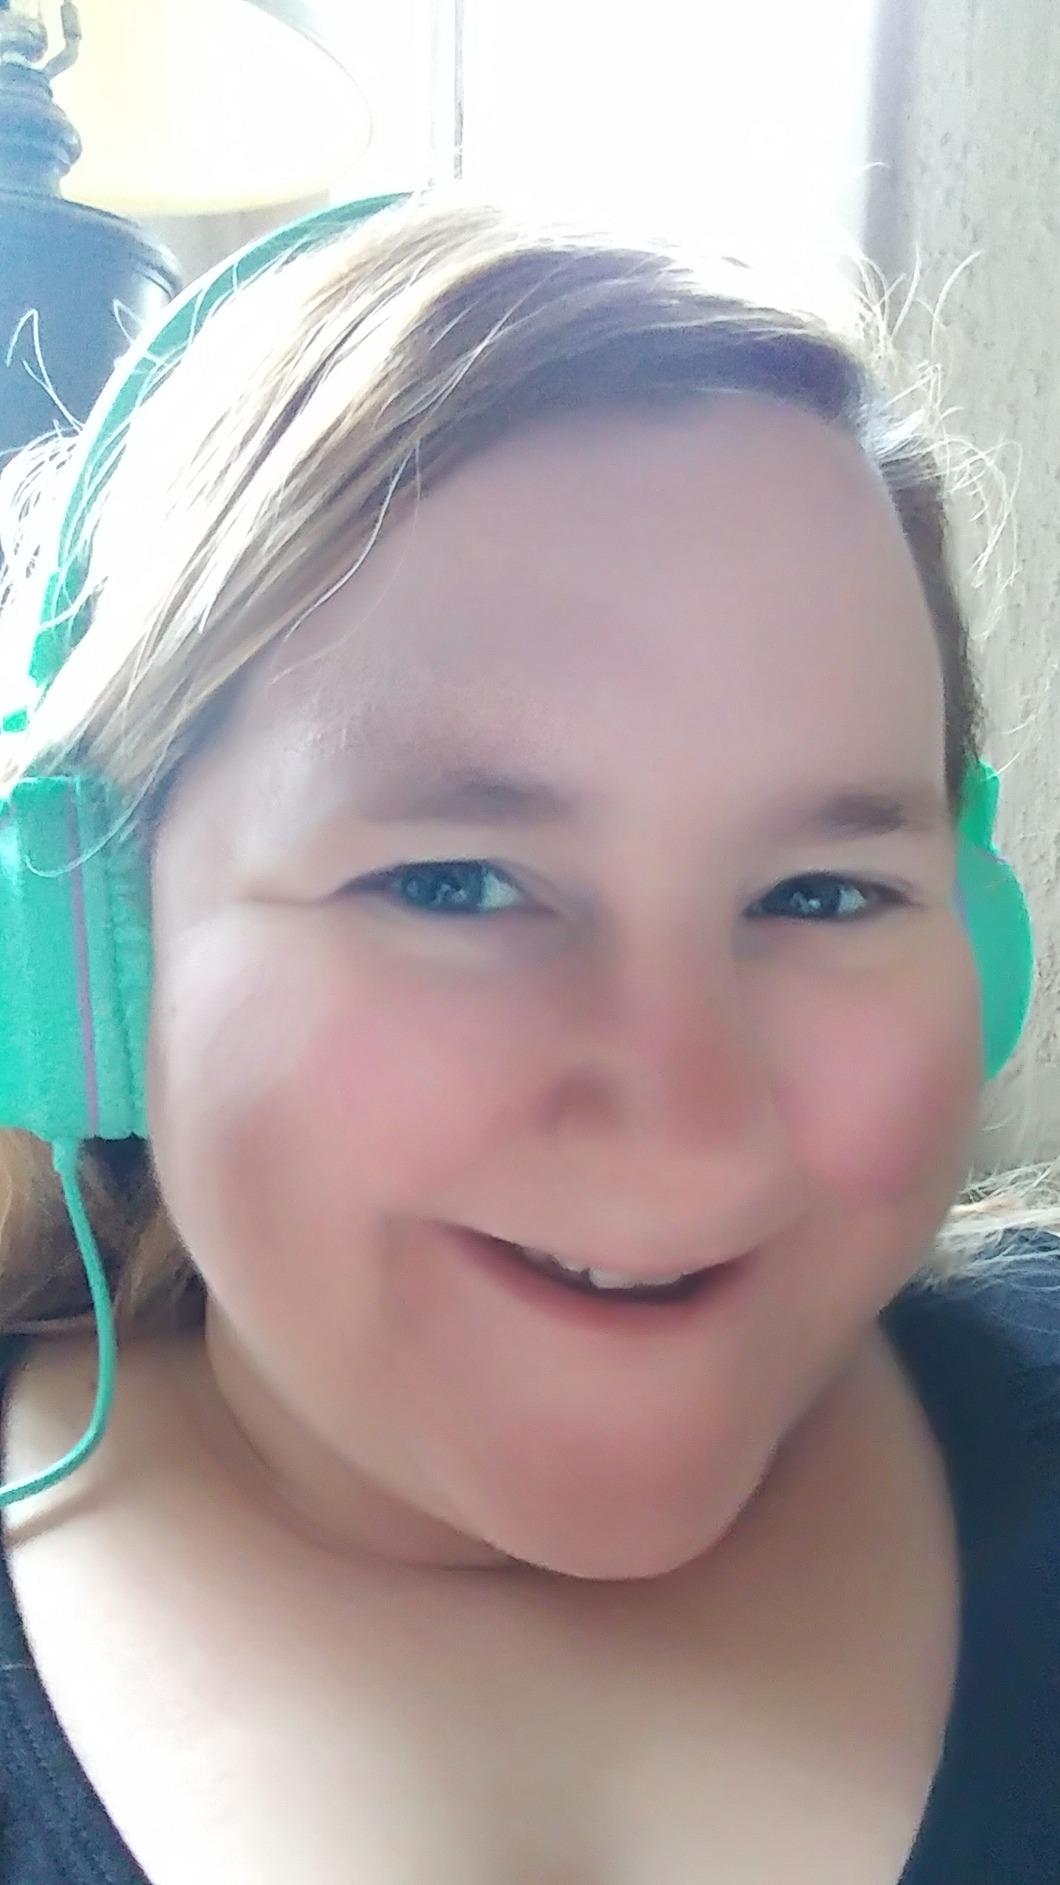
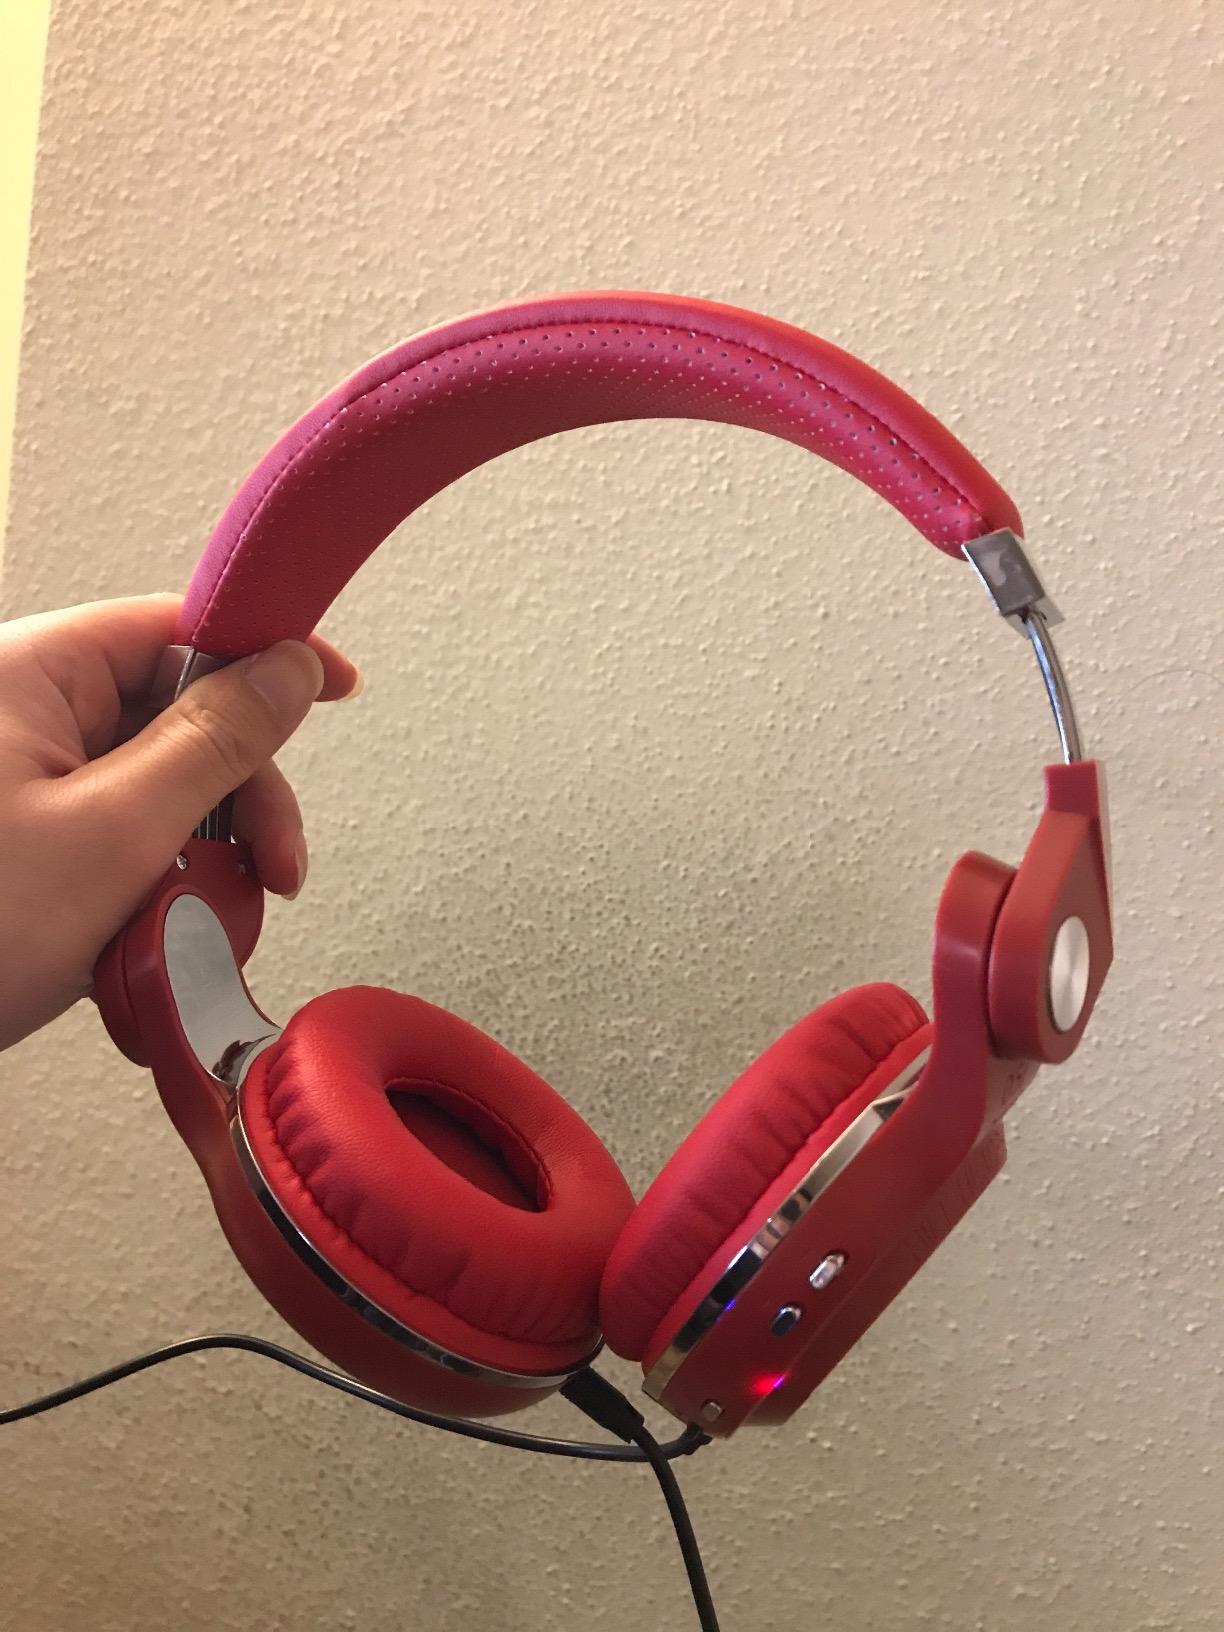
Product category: headphones
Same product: no